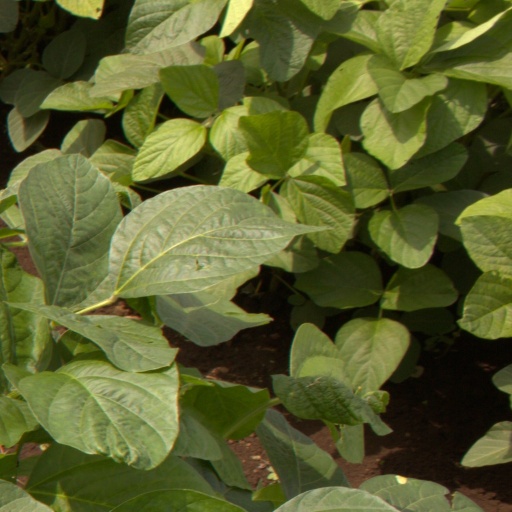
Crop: soybean